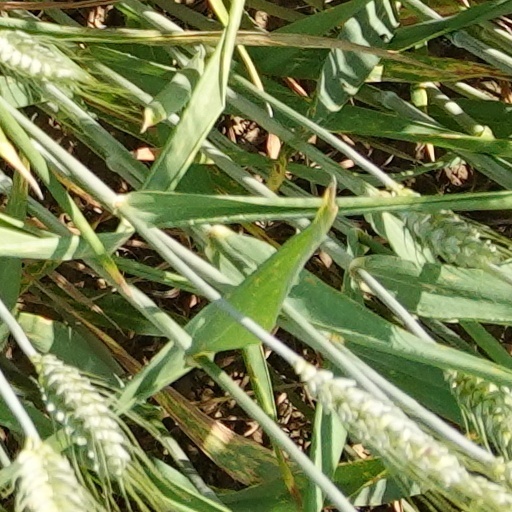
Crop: wheat